Background of the occupation of the Baltic states

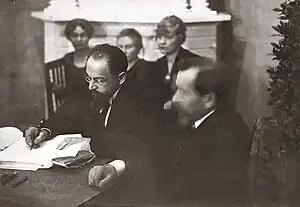
Signing the Treaty of Tartu. Adolf Joffe (Soviet Russia, left).

The Russian Empire acquired the Baltic areas as autonomous Duchies administered by Baltic German nobility via the Treaty of Nystad in 1721 and Courland in 1795. In 1914, World War I broke out and by 1915 German armies had occupied Lithuania and Courland incorporating the areas into Ober Ost. As the Russian Empire began to collapse, independence movements sprung up on many regions. After the 1917 October Revolution in Russia, Baltic political leaders attempted to establish the independent states of Estonia, Latvia and Lithuania; however, German control continued throughout the area until early 1918. Later in 1918, the area was drawn into the Russian Civil War and proclamations of independence were issued in Lithuania on 16 February, in Estonia on 24 February and in Latvia on 18 November 1918.